Antigua Guatemala

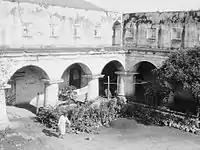
A poor native family living in the ruins of Capuchins, as described by prince Wilhelm of Sweden in 1920. Photograph by .

The strongest earthquakes experienced by the city of Santiago de los Caballeros before its final move in 1776 were the San Miguel earthquakes in 1717. At that time, the power of the Catholic Church over the Spanish Empire's citizens was absolute and any natural disaster was considered as divine punishment. In the city, people also believed that the proximity of the Volcán de Fuego (English: Volcano of Fire) was the cause of earthquakes; the great architect Diego de Porres even said that all the earthquakes were caused by volcano explosions.